Bofors 120 mm Naval Automatic Gun L/50

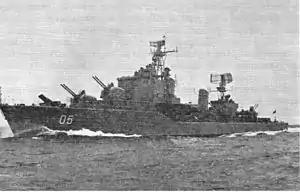
Swedish built Colombian Halland-class destroyer ARC 20 de Julio (D-05) fitted with three Bofors 120 mm Naval Automatic Gun L/50 turrets.

In Colombian service the Bofors 120 mm Naval Automatic Gun L/50 was fitted to the destroyers and , both of which were Swedish built "Halland"-class destroyers. Unlike the Swedish "Halland"-class destroyers, the Colombian version carried three Bofors 120 mm Naval Automatic Gun L/50 turrets instead of two.